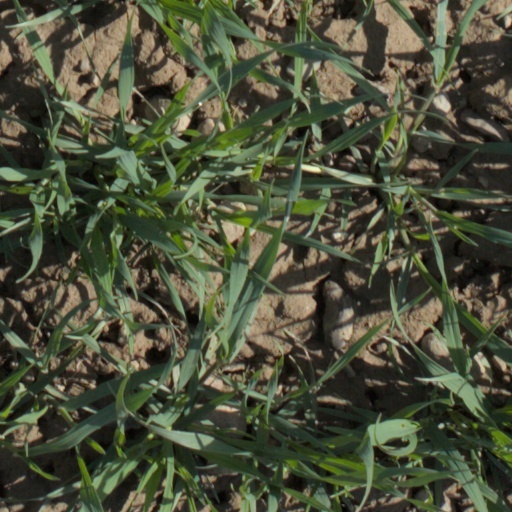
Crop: wheat